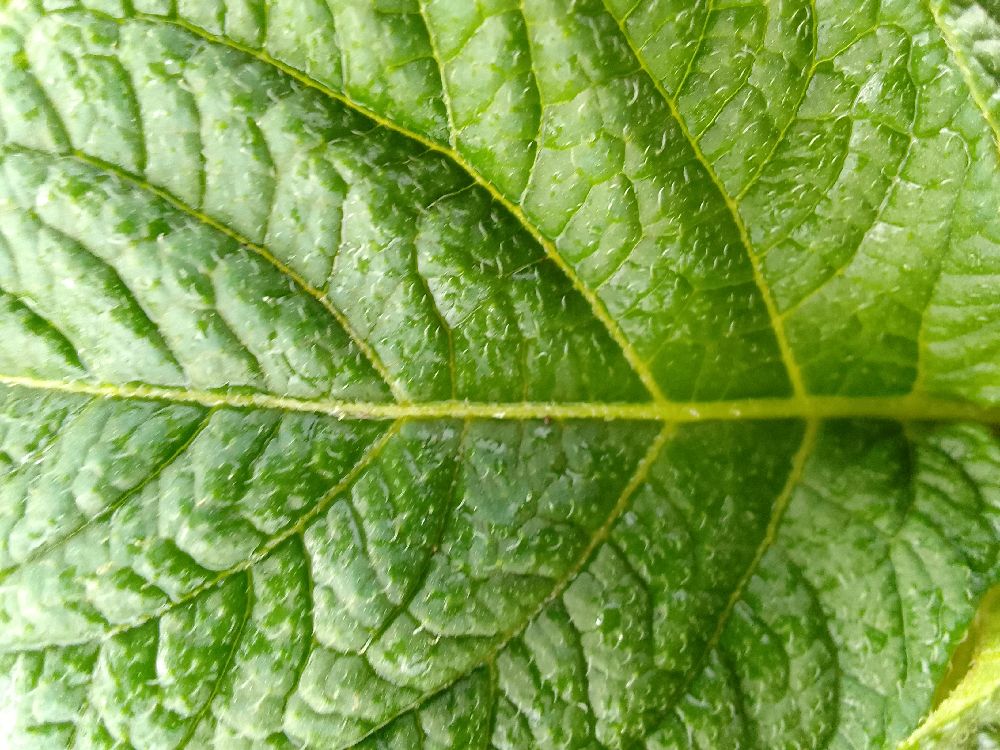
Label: Healthy